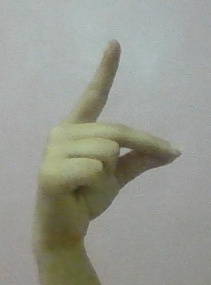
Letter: ta